Typhoon Mitag (2019)

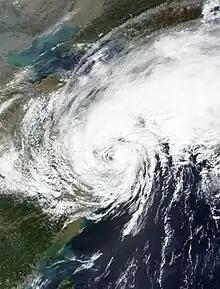

Developing a visible circulation and with thick bands of strong convection, it swiftly became a category 2 typhoon on the evening of September 30, with a small, clouded eye developing as it passed just east of Taiwan. Due to a sudden increase in wind shear and decrease in sea surface temperatures, Mitag began to quickly degrade after becoming a category 2 typhoon, and weakened to a category 1 typhoon before making its first mainland landfall on Zhoushan, exiting the Philippine Area of Responsibility. The land interaction disrupted Mitag by quite some margin, and it weakened to a tropical storm relatively quickly during landfall. It quickly moved northeast towards South Korea as it began to enter its extratropical transition on the evening of October 1. Mitag made its second landfall on South Korea on October 2 whilst surprisingly holding onto tropical storm strength and remaining a poorly organized tropical cyclone. Shortly after land interaction with South Korea, its low-level circulation center was continually exposed by westerly wind shear and its cloud tops became displaced, leading to it weakening below tropical depression status on October 3 and becoming extratropical the next day.